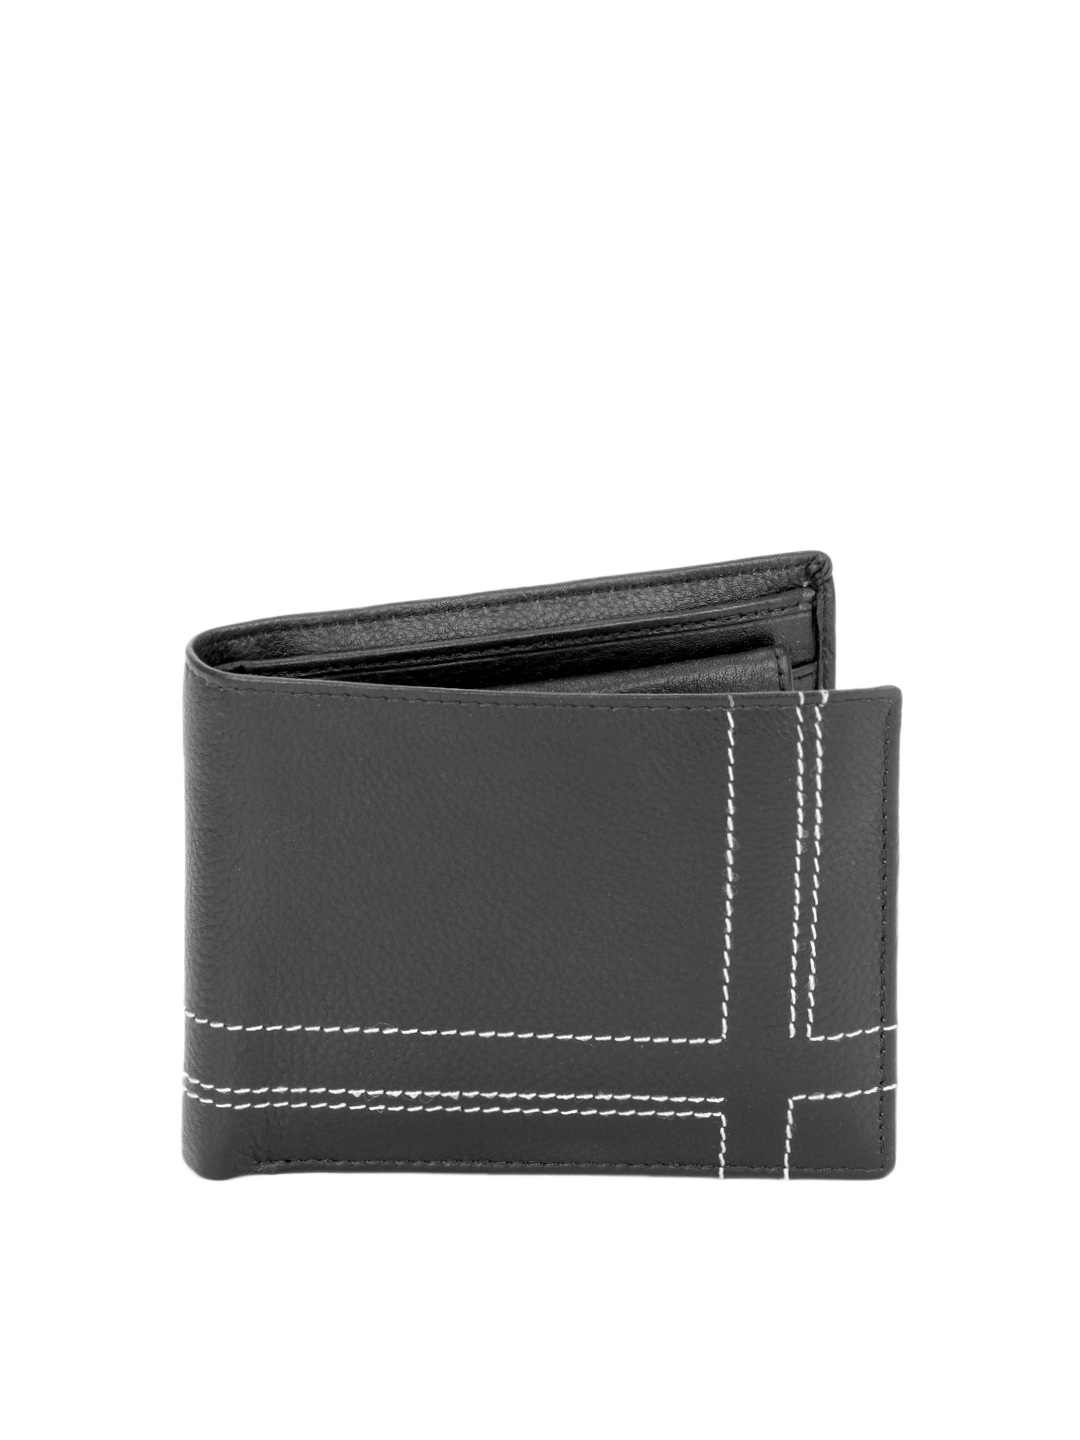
Hidekraft Men Black Wallet
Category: Accessories / Wallets / Wallets
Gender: Men
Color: Black
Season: Summer 2015
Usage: Formal